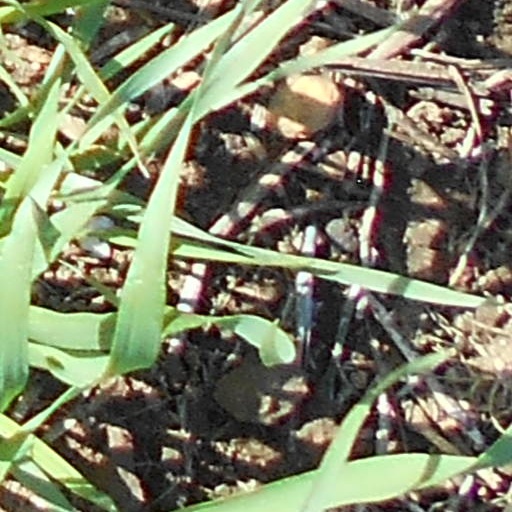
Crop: wheat